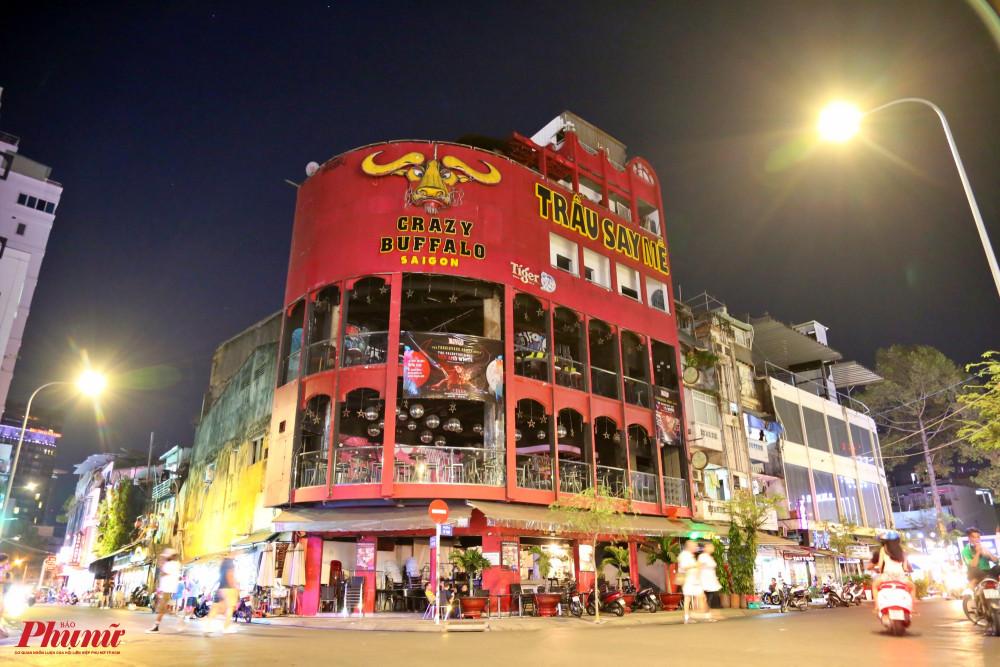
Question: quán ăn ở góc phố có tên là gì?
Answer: quán ăn có tên là trâu say mê